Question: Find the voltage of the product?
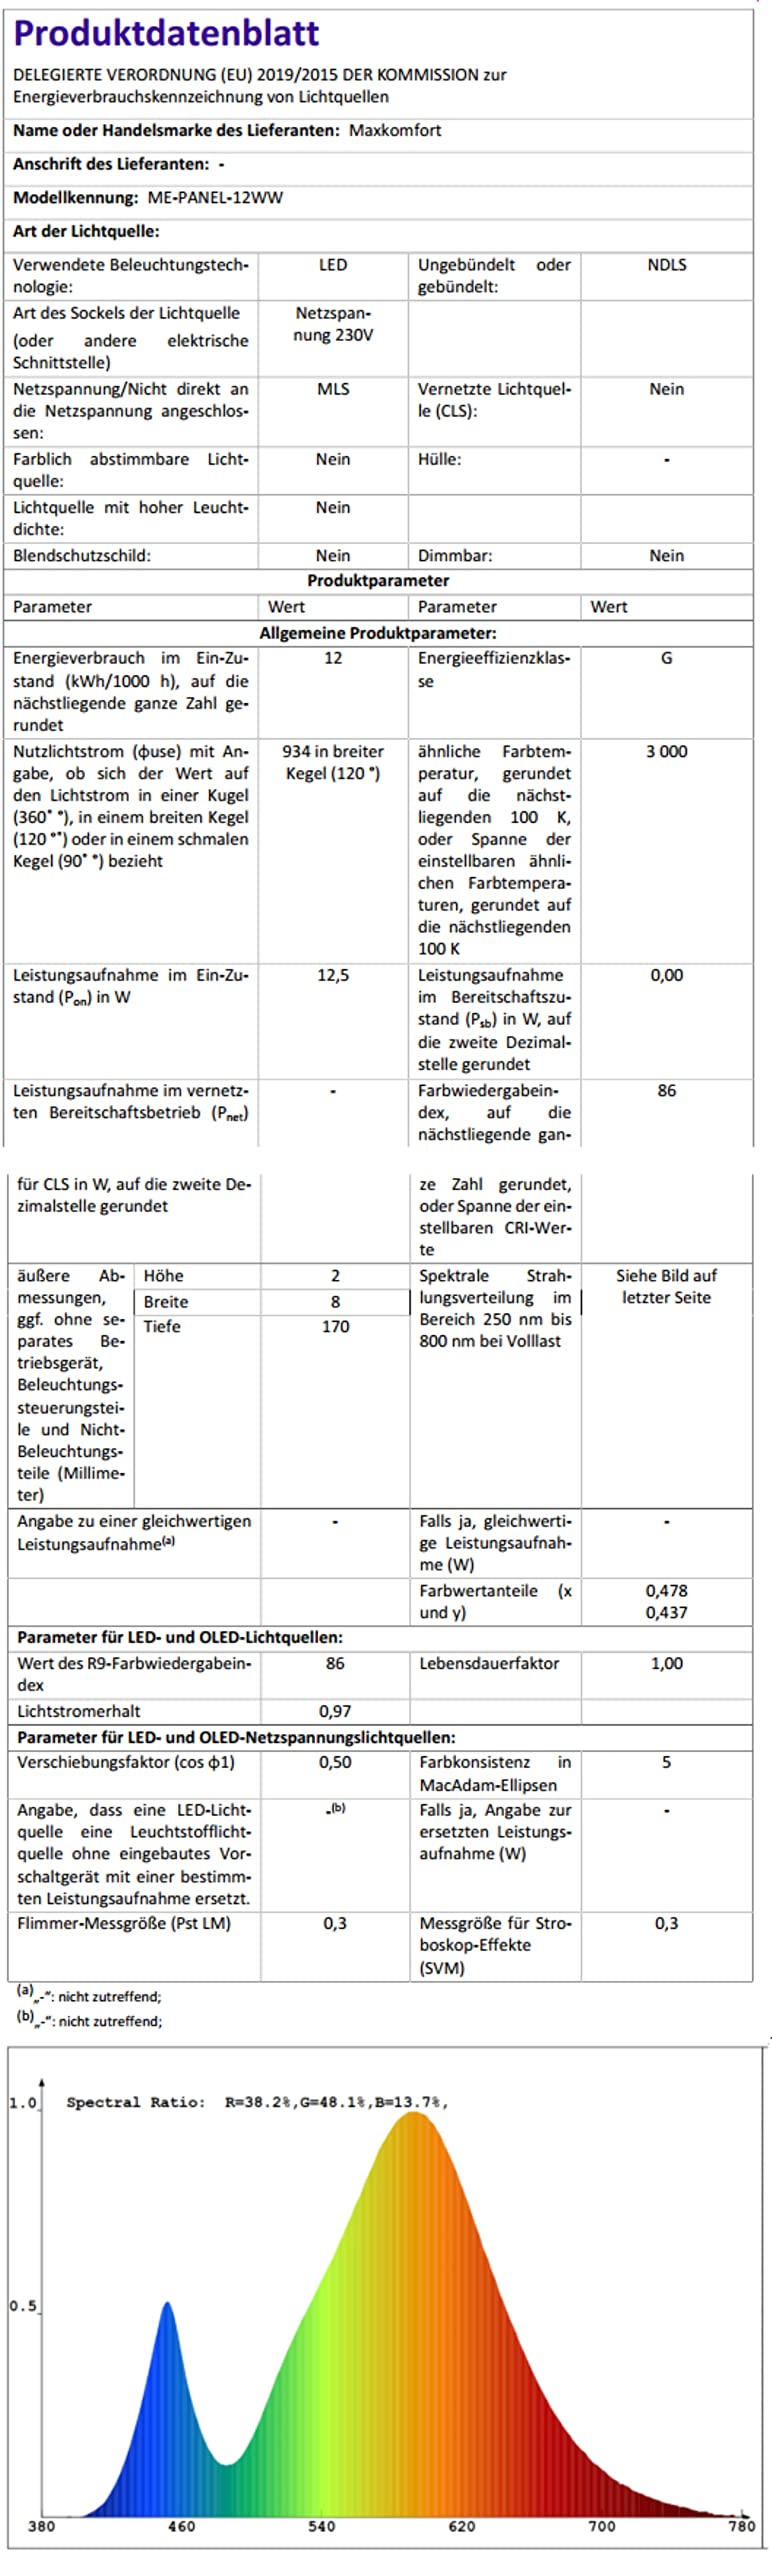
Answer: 230.0 volt